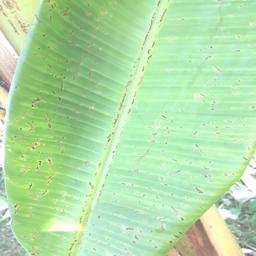
Label: BLACK SIGATOKA